Timothy L. Pflueger

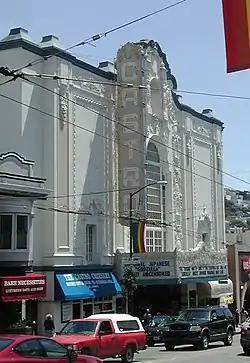
The Castro Theatre is San Francisco Landmark No. 100.

The three Nasser brothers, William, Elias and George, specifically requested Pflueger in 1920 after they received financing for a grand movie palace on Castro Street. In a hurry to see the 2,000-seat project completed, the Nasser Brothers gave Pflueger a free hand in its design. The Castro Theatre was finished in June 1922 for $300,000 ($ in today's dollars) in a largely Spanish Baroque style which evoked cathedrals in Spain and Mexico. Churrigueresque elements were used sparingly on the facade, and ornate tile detailing was employed in the vestibule, ticket booth and the lobby. A canopy modeled after ancient Roman silk brocade shelters was fashioned of steel lath and plaster and painted with Asian and Buddha figures to overhang the main theater seating area. The whole was an eclectic assemblage of styles.